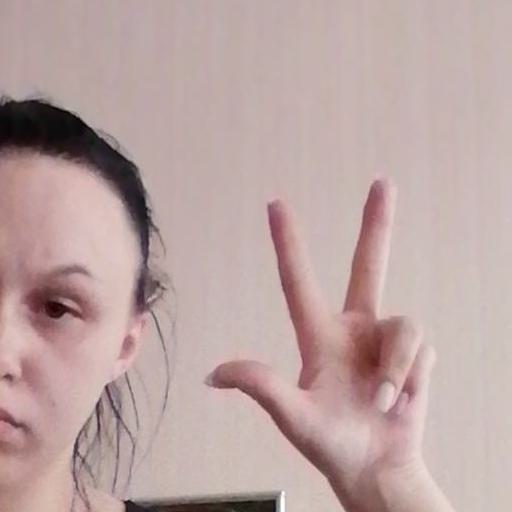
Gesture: three2